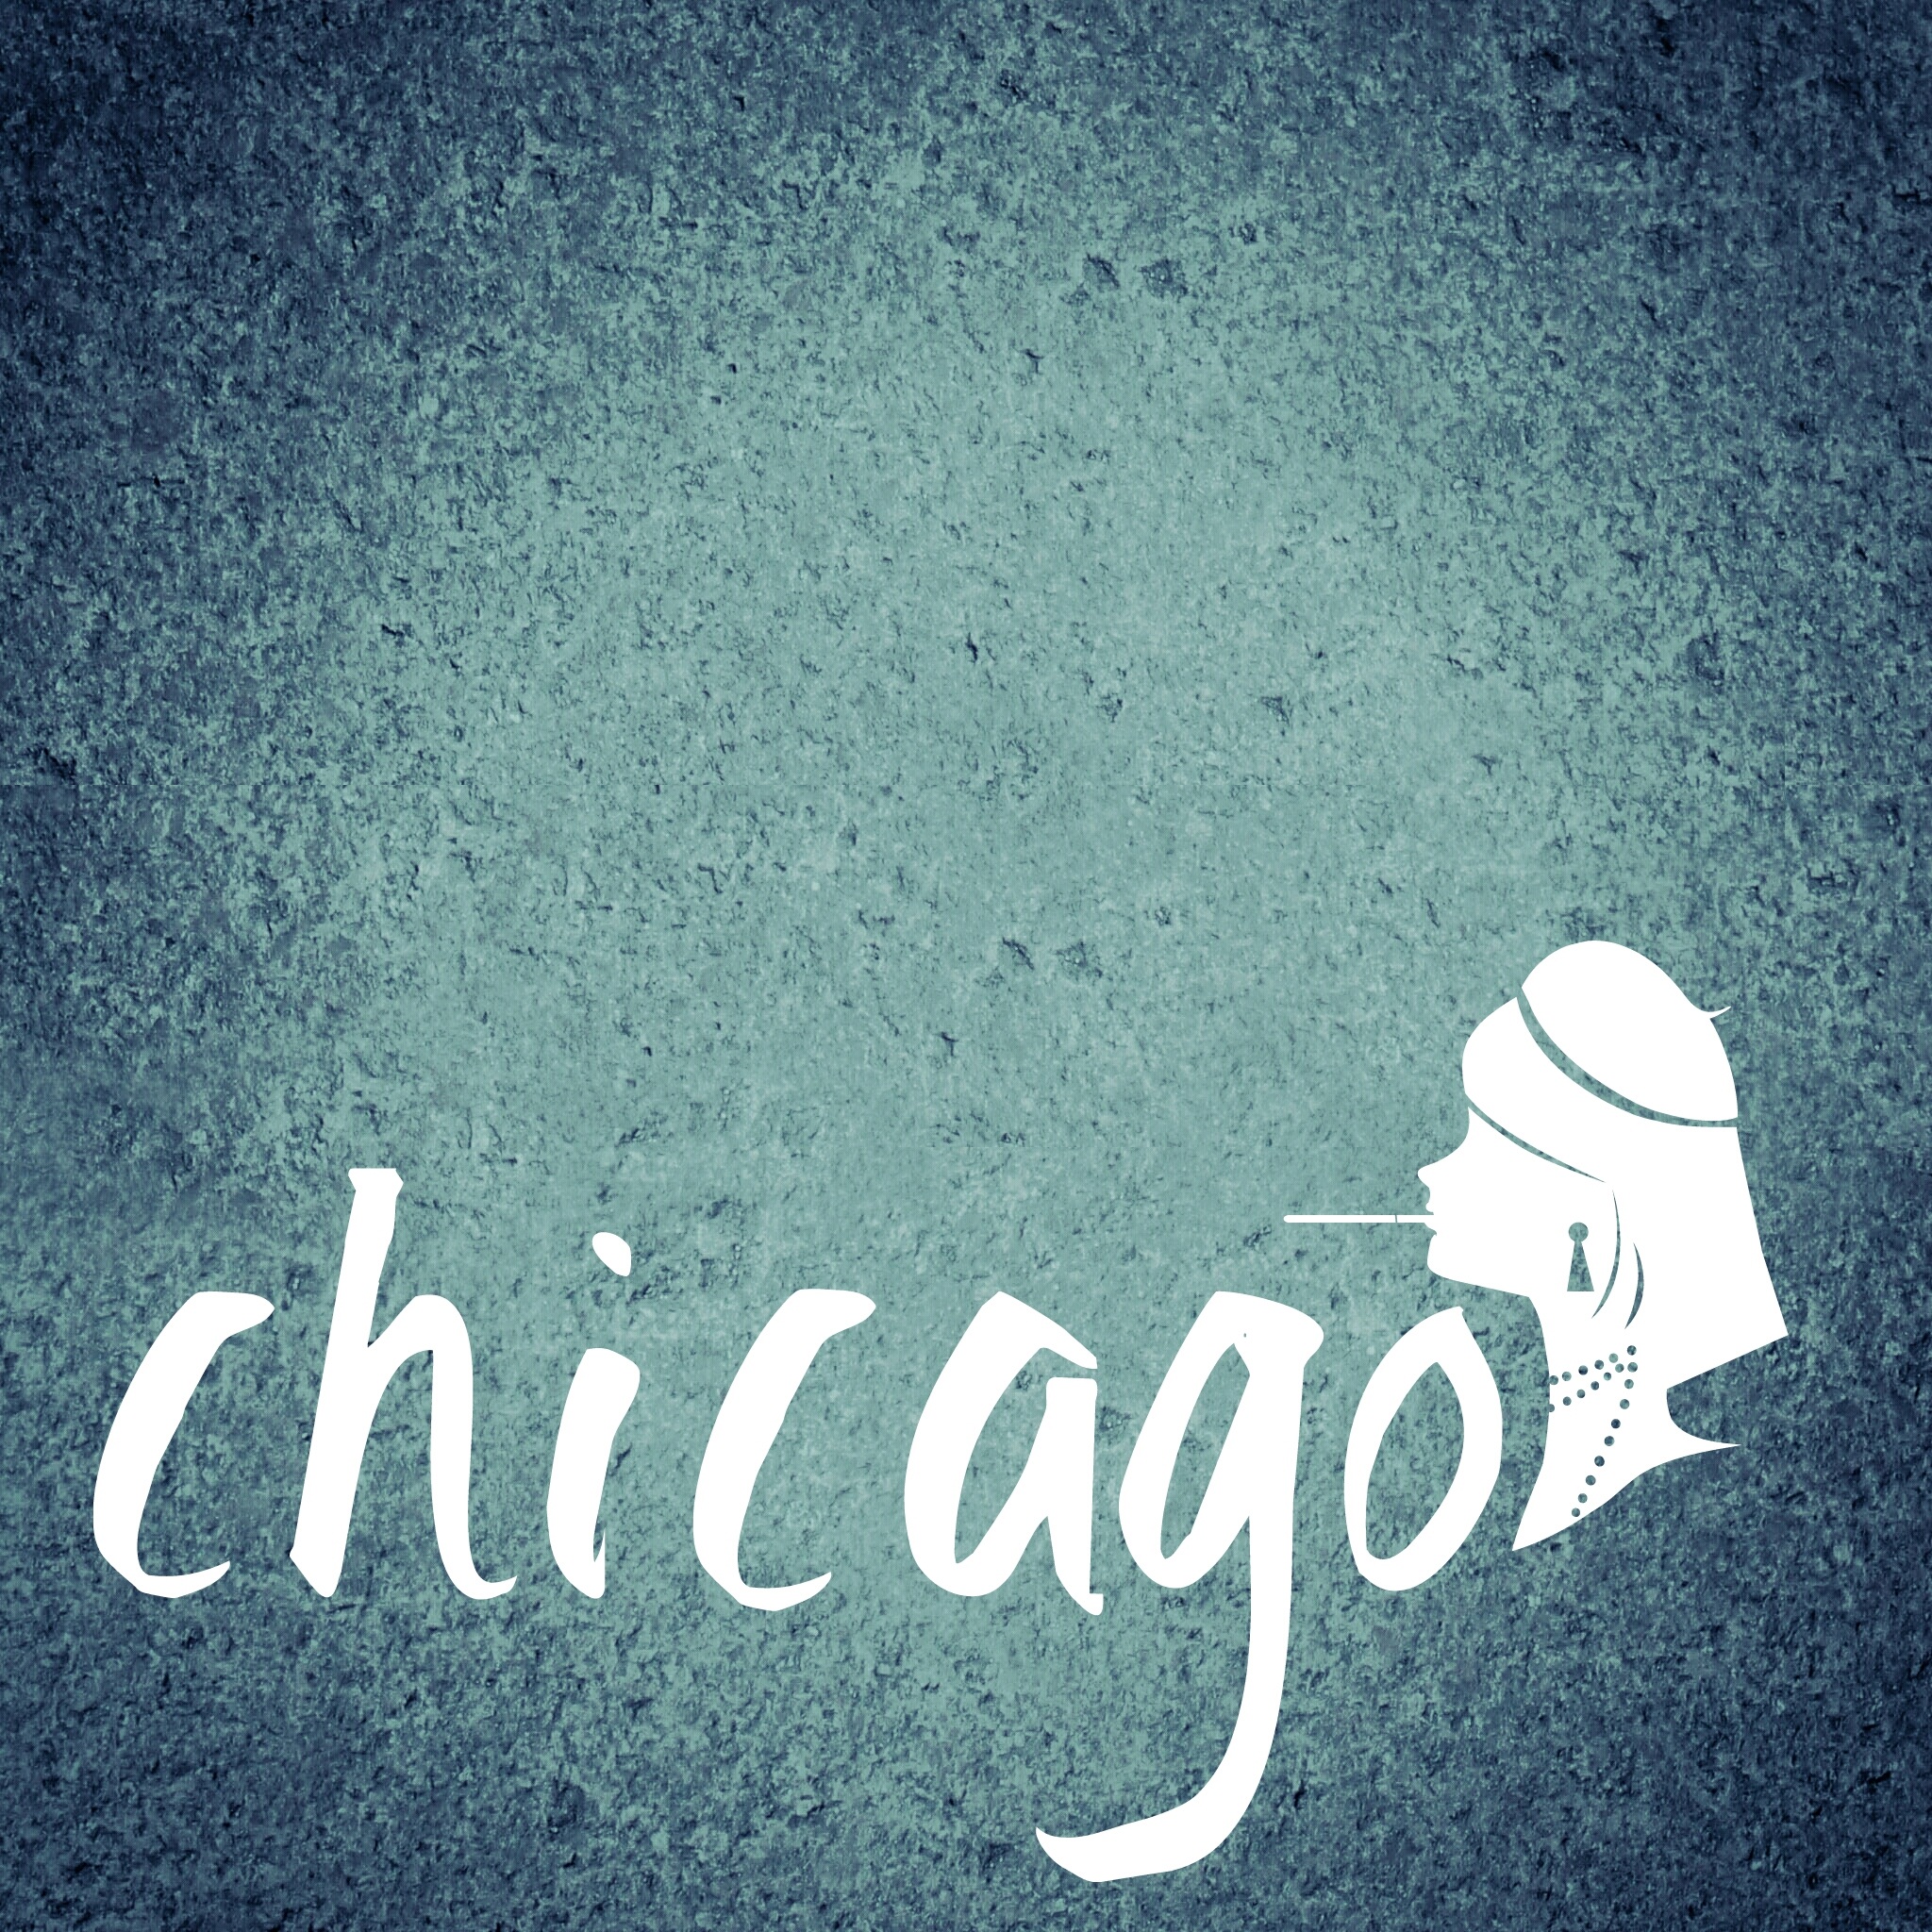
number, chicago, blue, circle, brand, font, background, illustration, logo, text, cities, worldwide, computer wallpaper